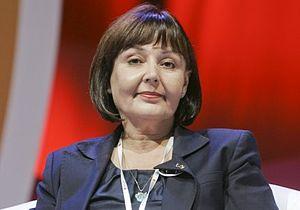
Jolanta Beata Fedak, née Pietruńko le 21 septembre 1960 à Żary, est une femme politique polonaise, membre du Parti populaire polonais, et ancienne ministre du Travail et de la Politique sociale.